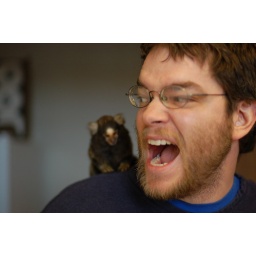
Ryan hates when the office monkey is on him. Looks creepy.New 50mm 1.4f lens in action.